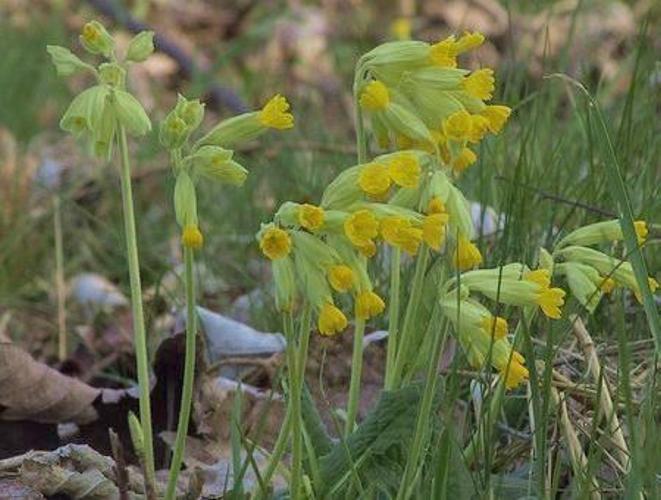
Flower: Cowslip